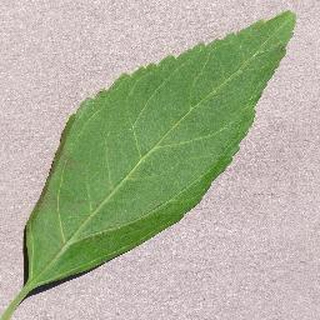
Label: healthy_cherry